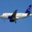
Label: airplane